Vyooham (1990 film)

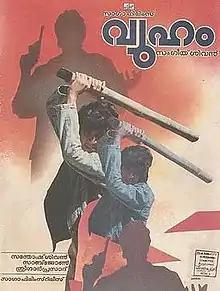
Poster designed by Gayathri Ashokan

Vyooham is a 1990 Indian Malayalam-language crime film, directed by Sangeeth Sivan, starring Raghuvaran, Sukumaran, Captain Raju, Babu Antony, Urvashi, Rajan P. Dev and Parvathy Jayaram. It was the debut directorial of Sangeeth Sivan.